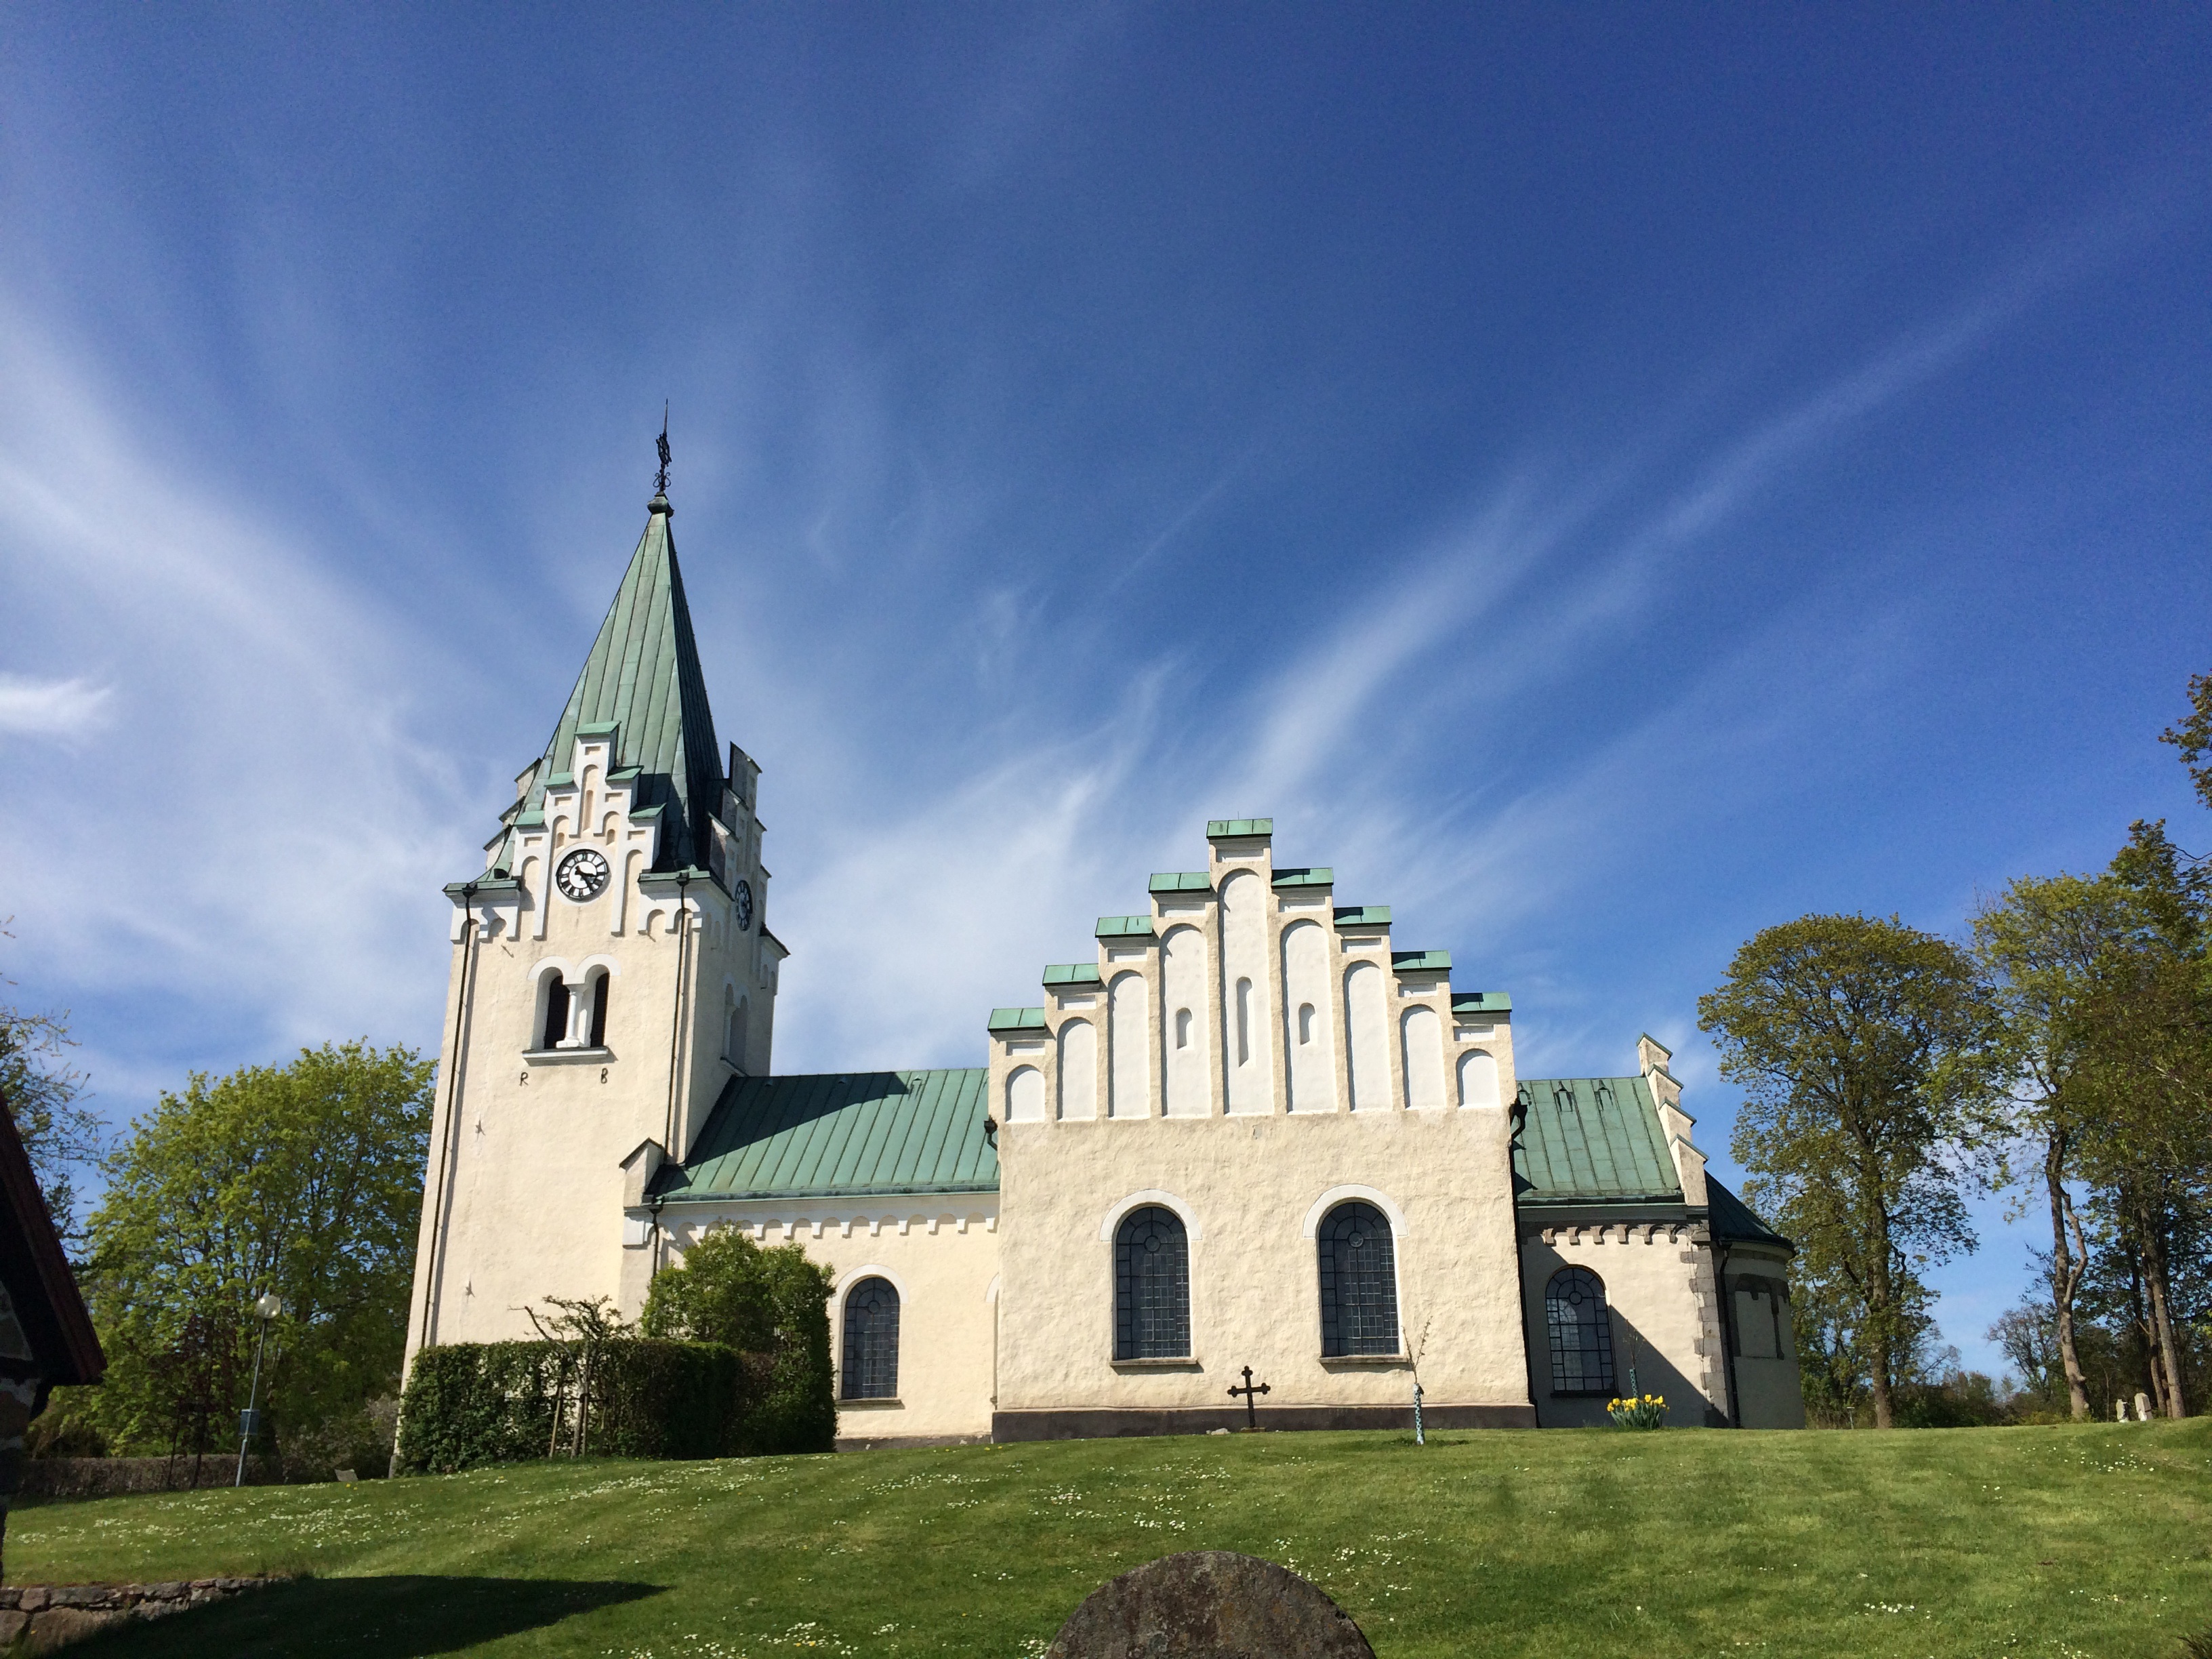
building, chateau, landmark, church, cathedral, chapel, place of worship, monastery, abbey, estate, hoor, h rs church